Caldwell Hall (Catholic University of America)

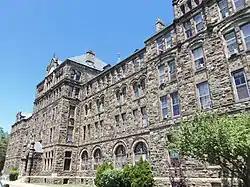
Caldwell Hall in 2013

Caldwell Hall is a male dormitory for 42 upper-class students and one of 10 housing options for students at the Catholic University of America. Cardinal James Gibbons, Archbishop of Baltimore, and President Grover Cleveland dedicated the building on May 24, 1888. It was named for Mary Gwendolin Caldwell. Sealed in the cornerstone is the original letter dated April 10, 1887 from Pope Leo XIII approving the University's founding. The building contains a chapel, paid for by Caldwell's sister, Mary Elizabeth, and a wing of the building known as "the House," which is inhabited by student ministers.